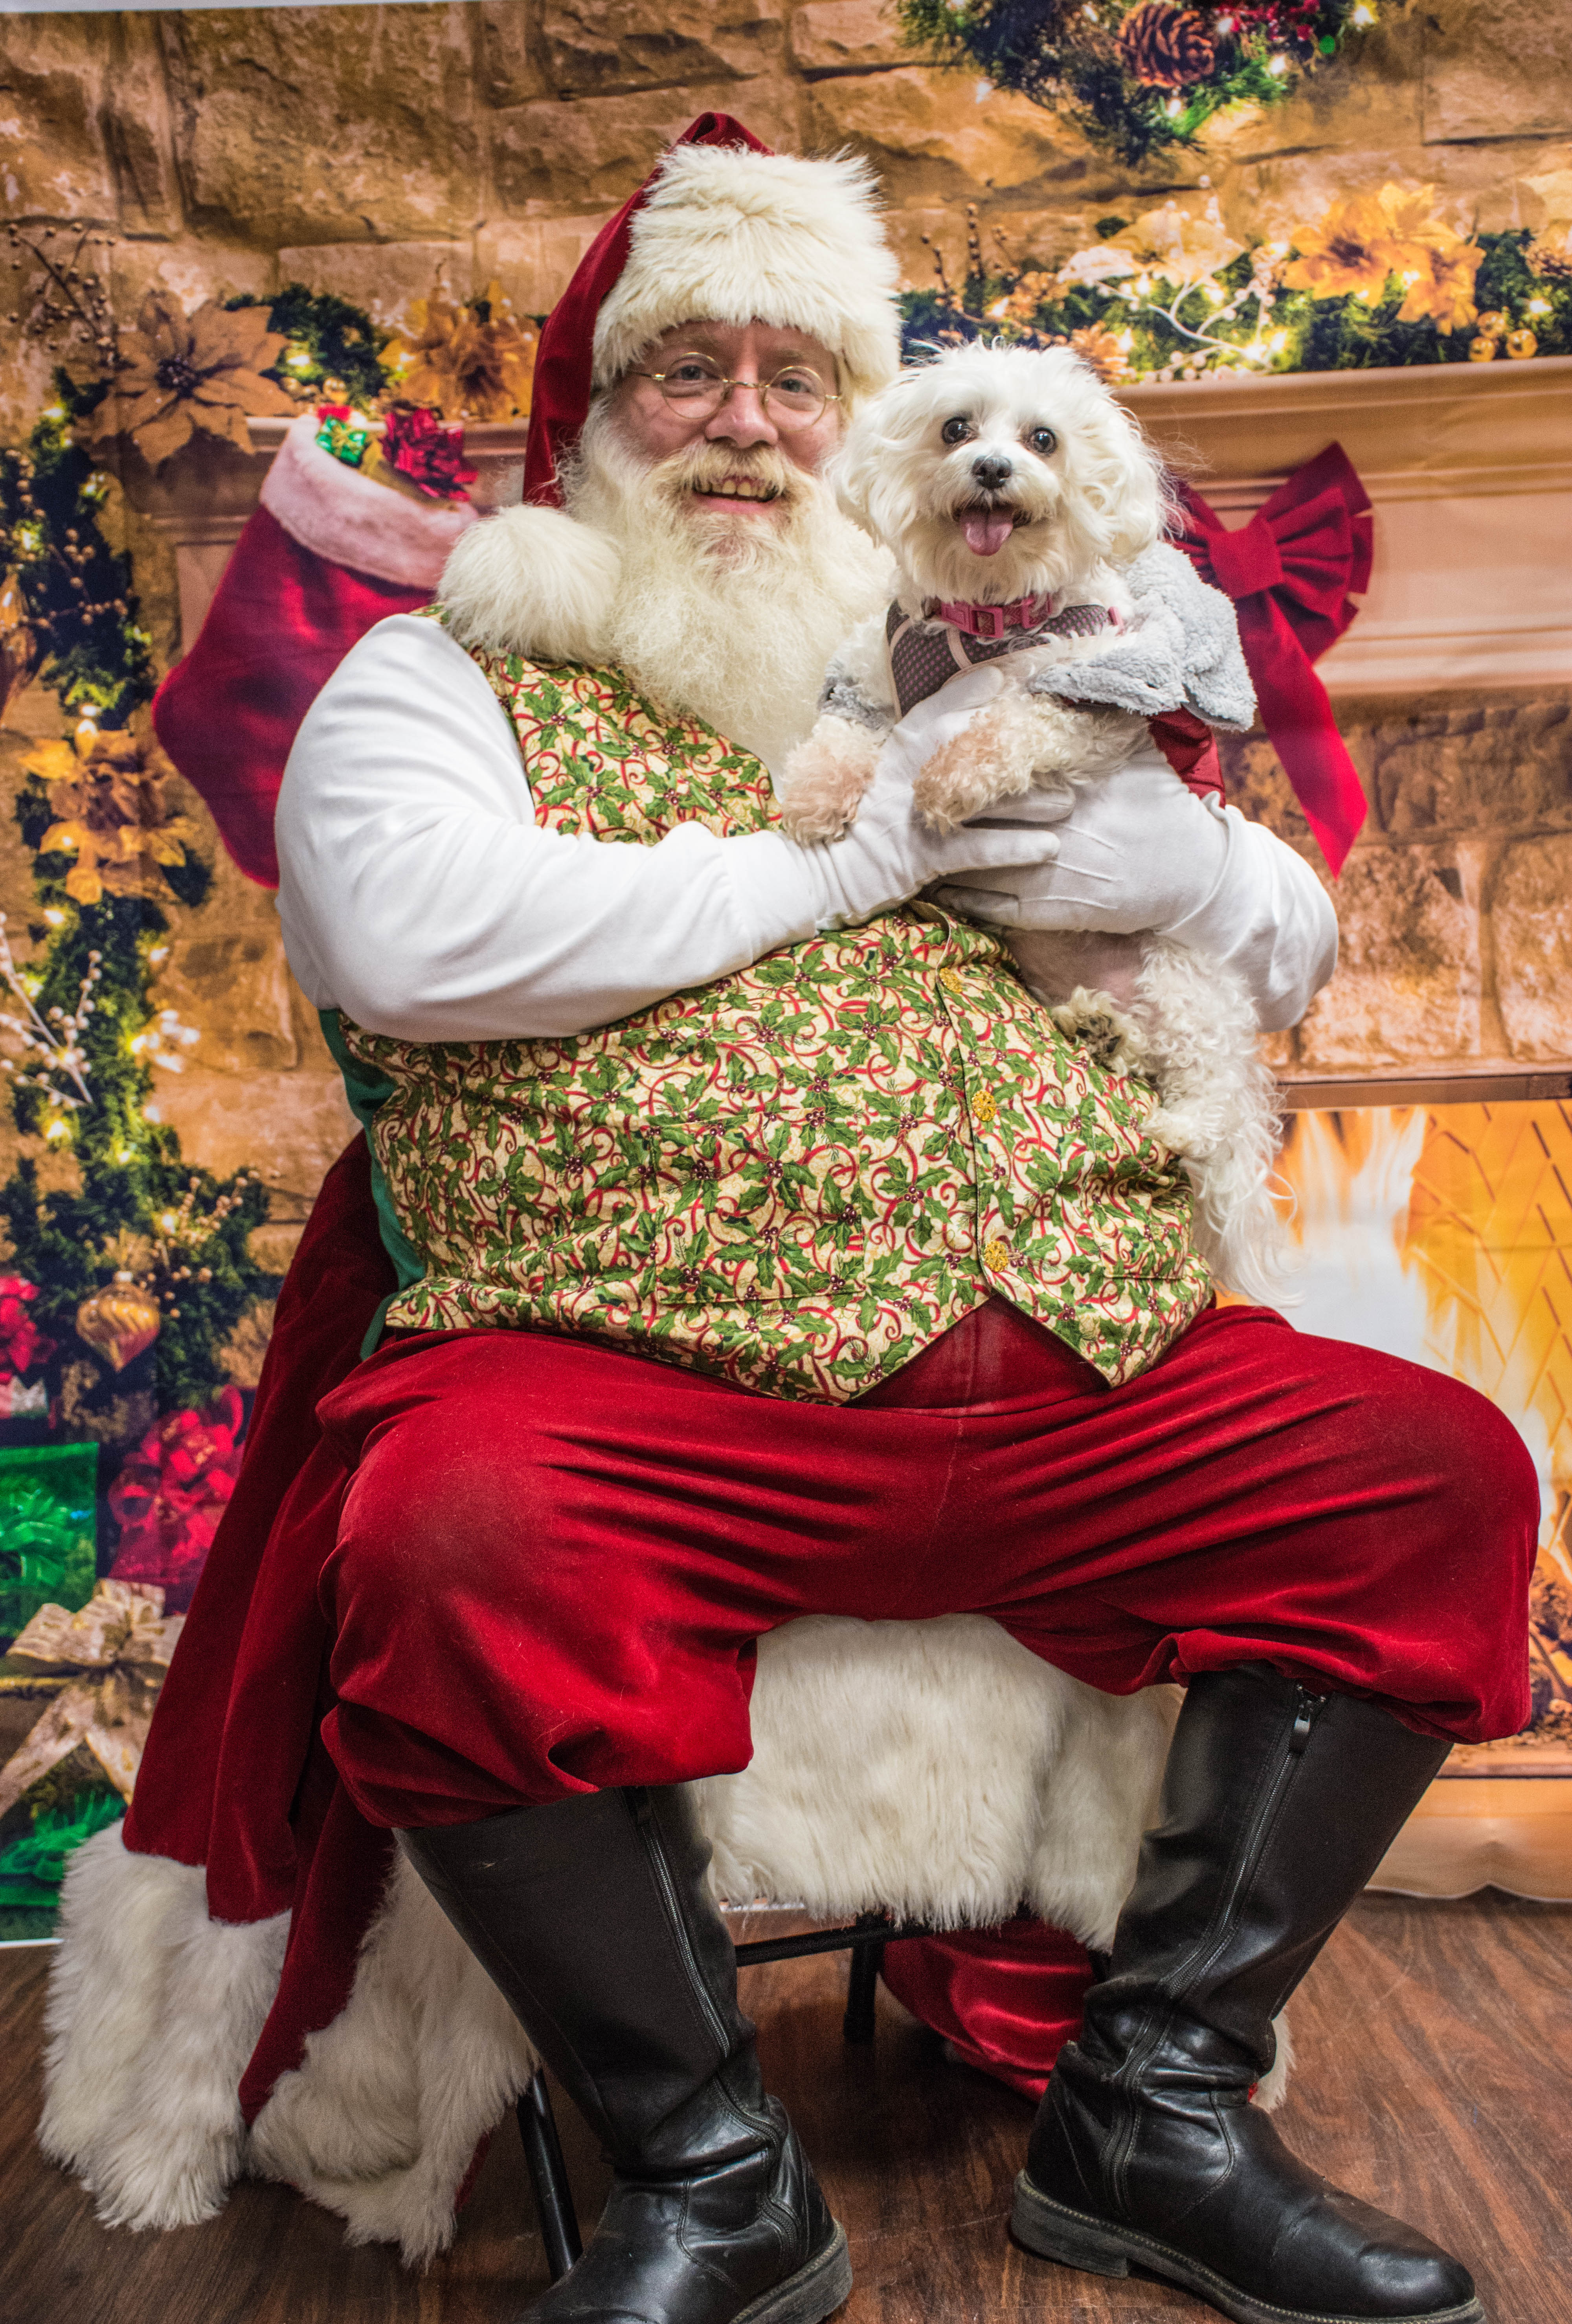
santa, white, dog, poodle, santa claus, christmas, christmas eve, facial hair, fictional character, beard, lap, human body, holiday, sporting group, tree, canidae, costume, tradition, christmas tree